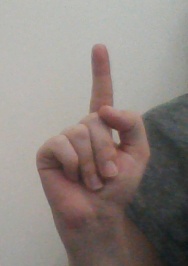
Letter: bb